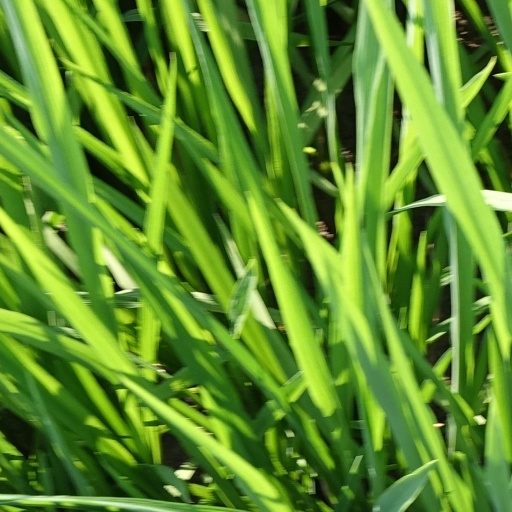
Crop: rice